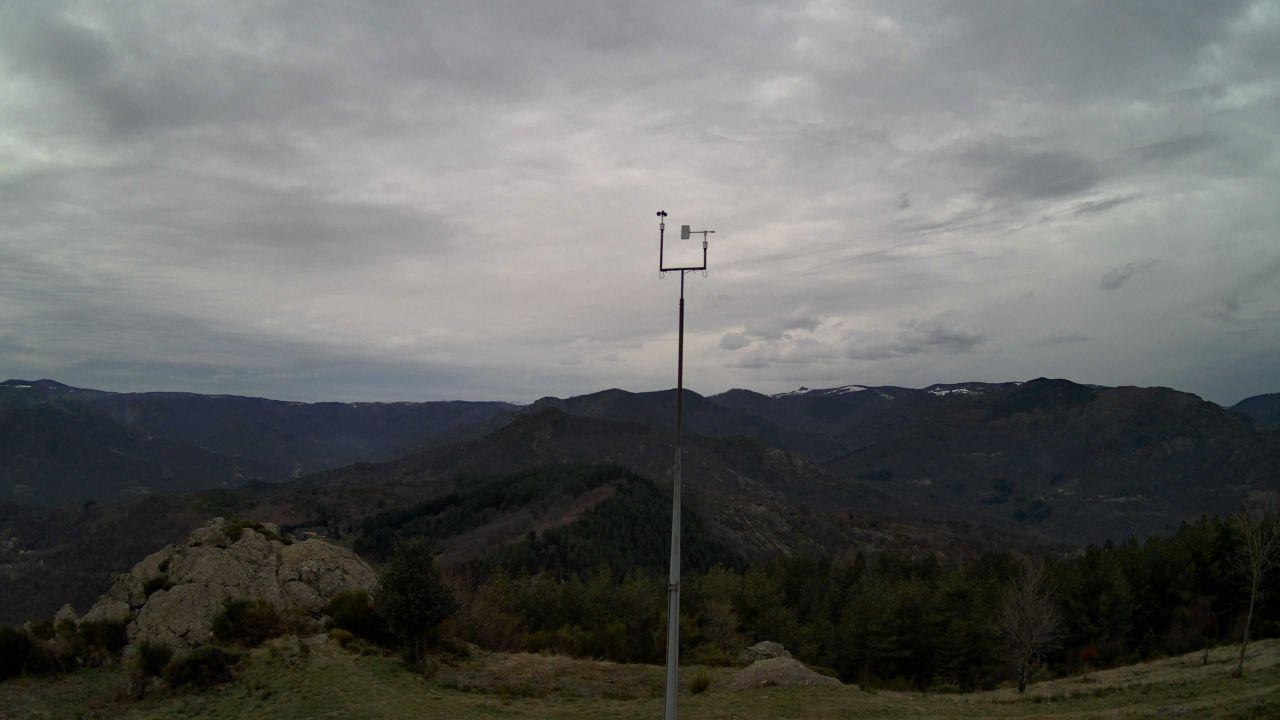
Fire: no
Smoke: yes